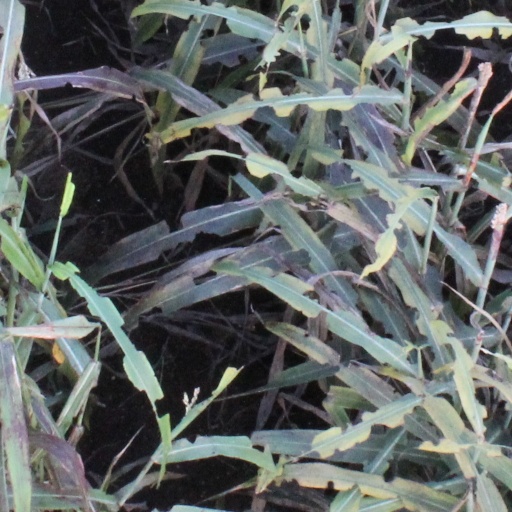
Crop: sorghum